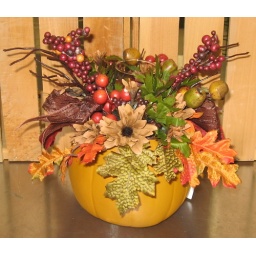
Fruits and fall flowers with candle in orange pumpkin